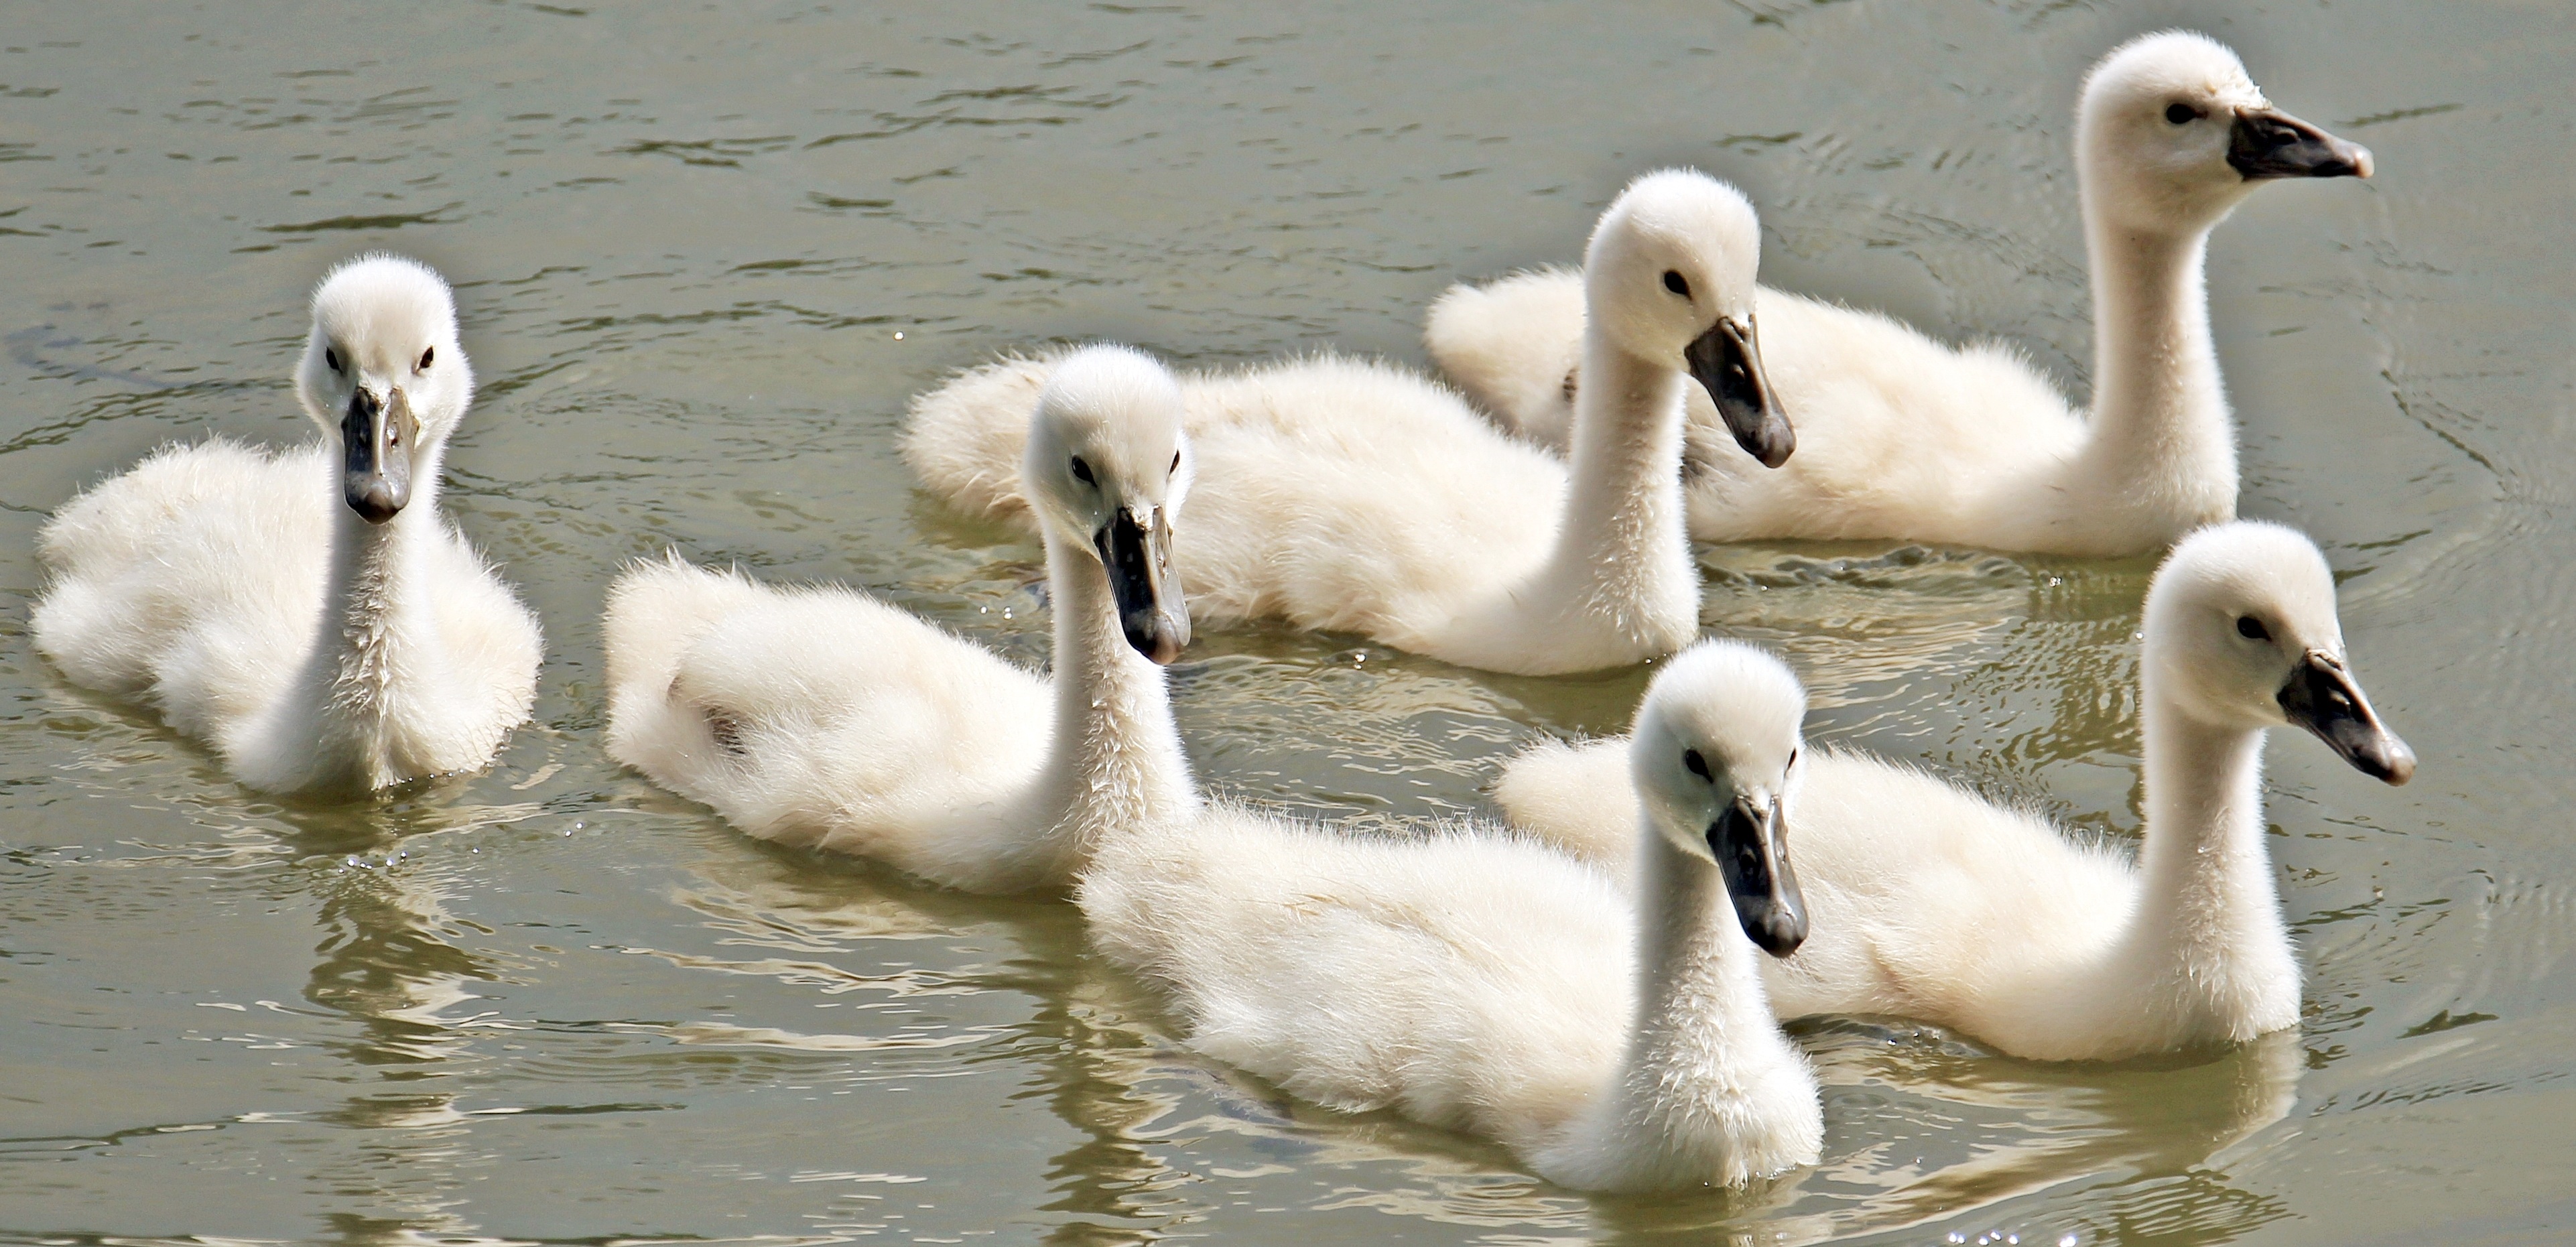
water, nature, bird, white, lake, animal, cute, pond, wildlife, swim, fluffy, beak, baby, fauna, plumage, poultry, birds, swan, goose, vertebrate, creature, beautiful, elegant, bill, cygnet, waterfowl, waters, water bird, animal world, wildlife photography, pride, charming, schwimmvogel, young swan, baby swan, baby swans, ducks geese and swans